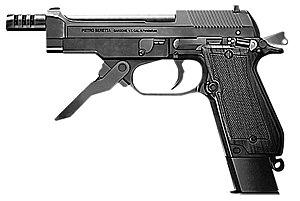
Le Beretta 93R est la version automatique du Beretta 92, tirant par rafales de 3 coups. C'est l'héritier du Beretta M951R.